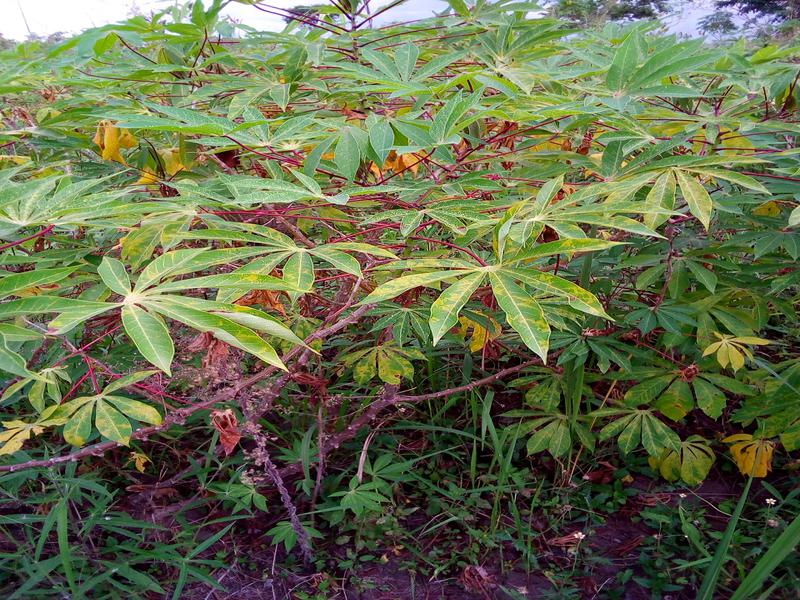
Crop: cassava
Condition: brown_streak_disease